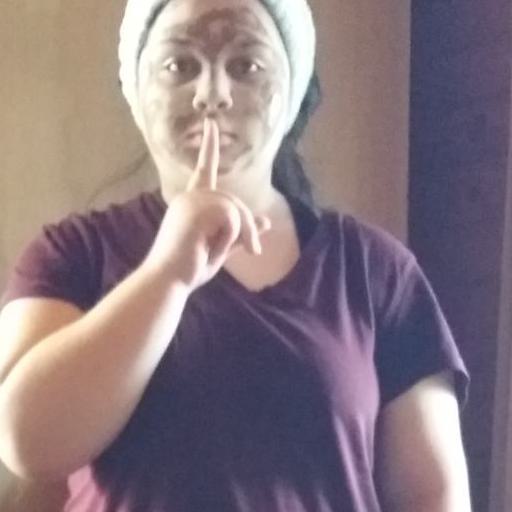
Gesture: mute